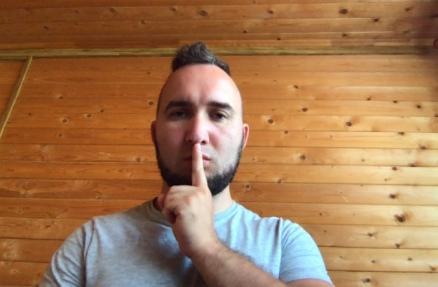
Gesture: mute